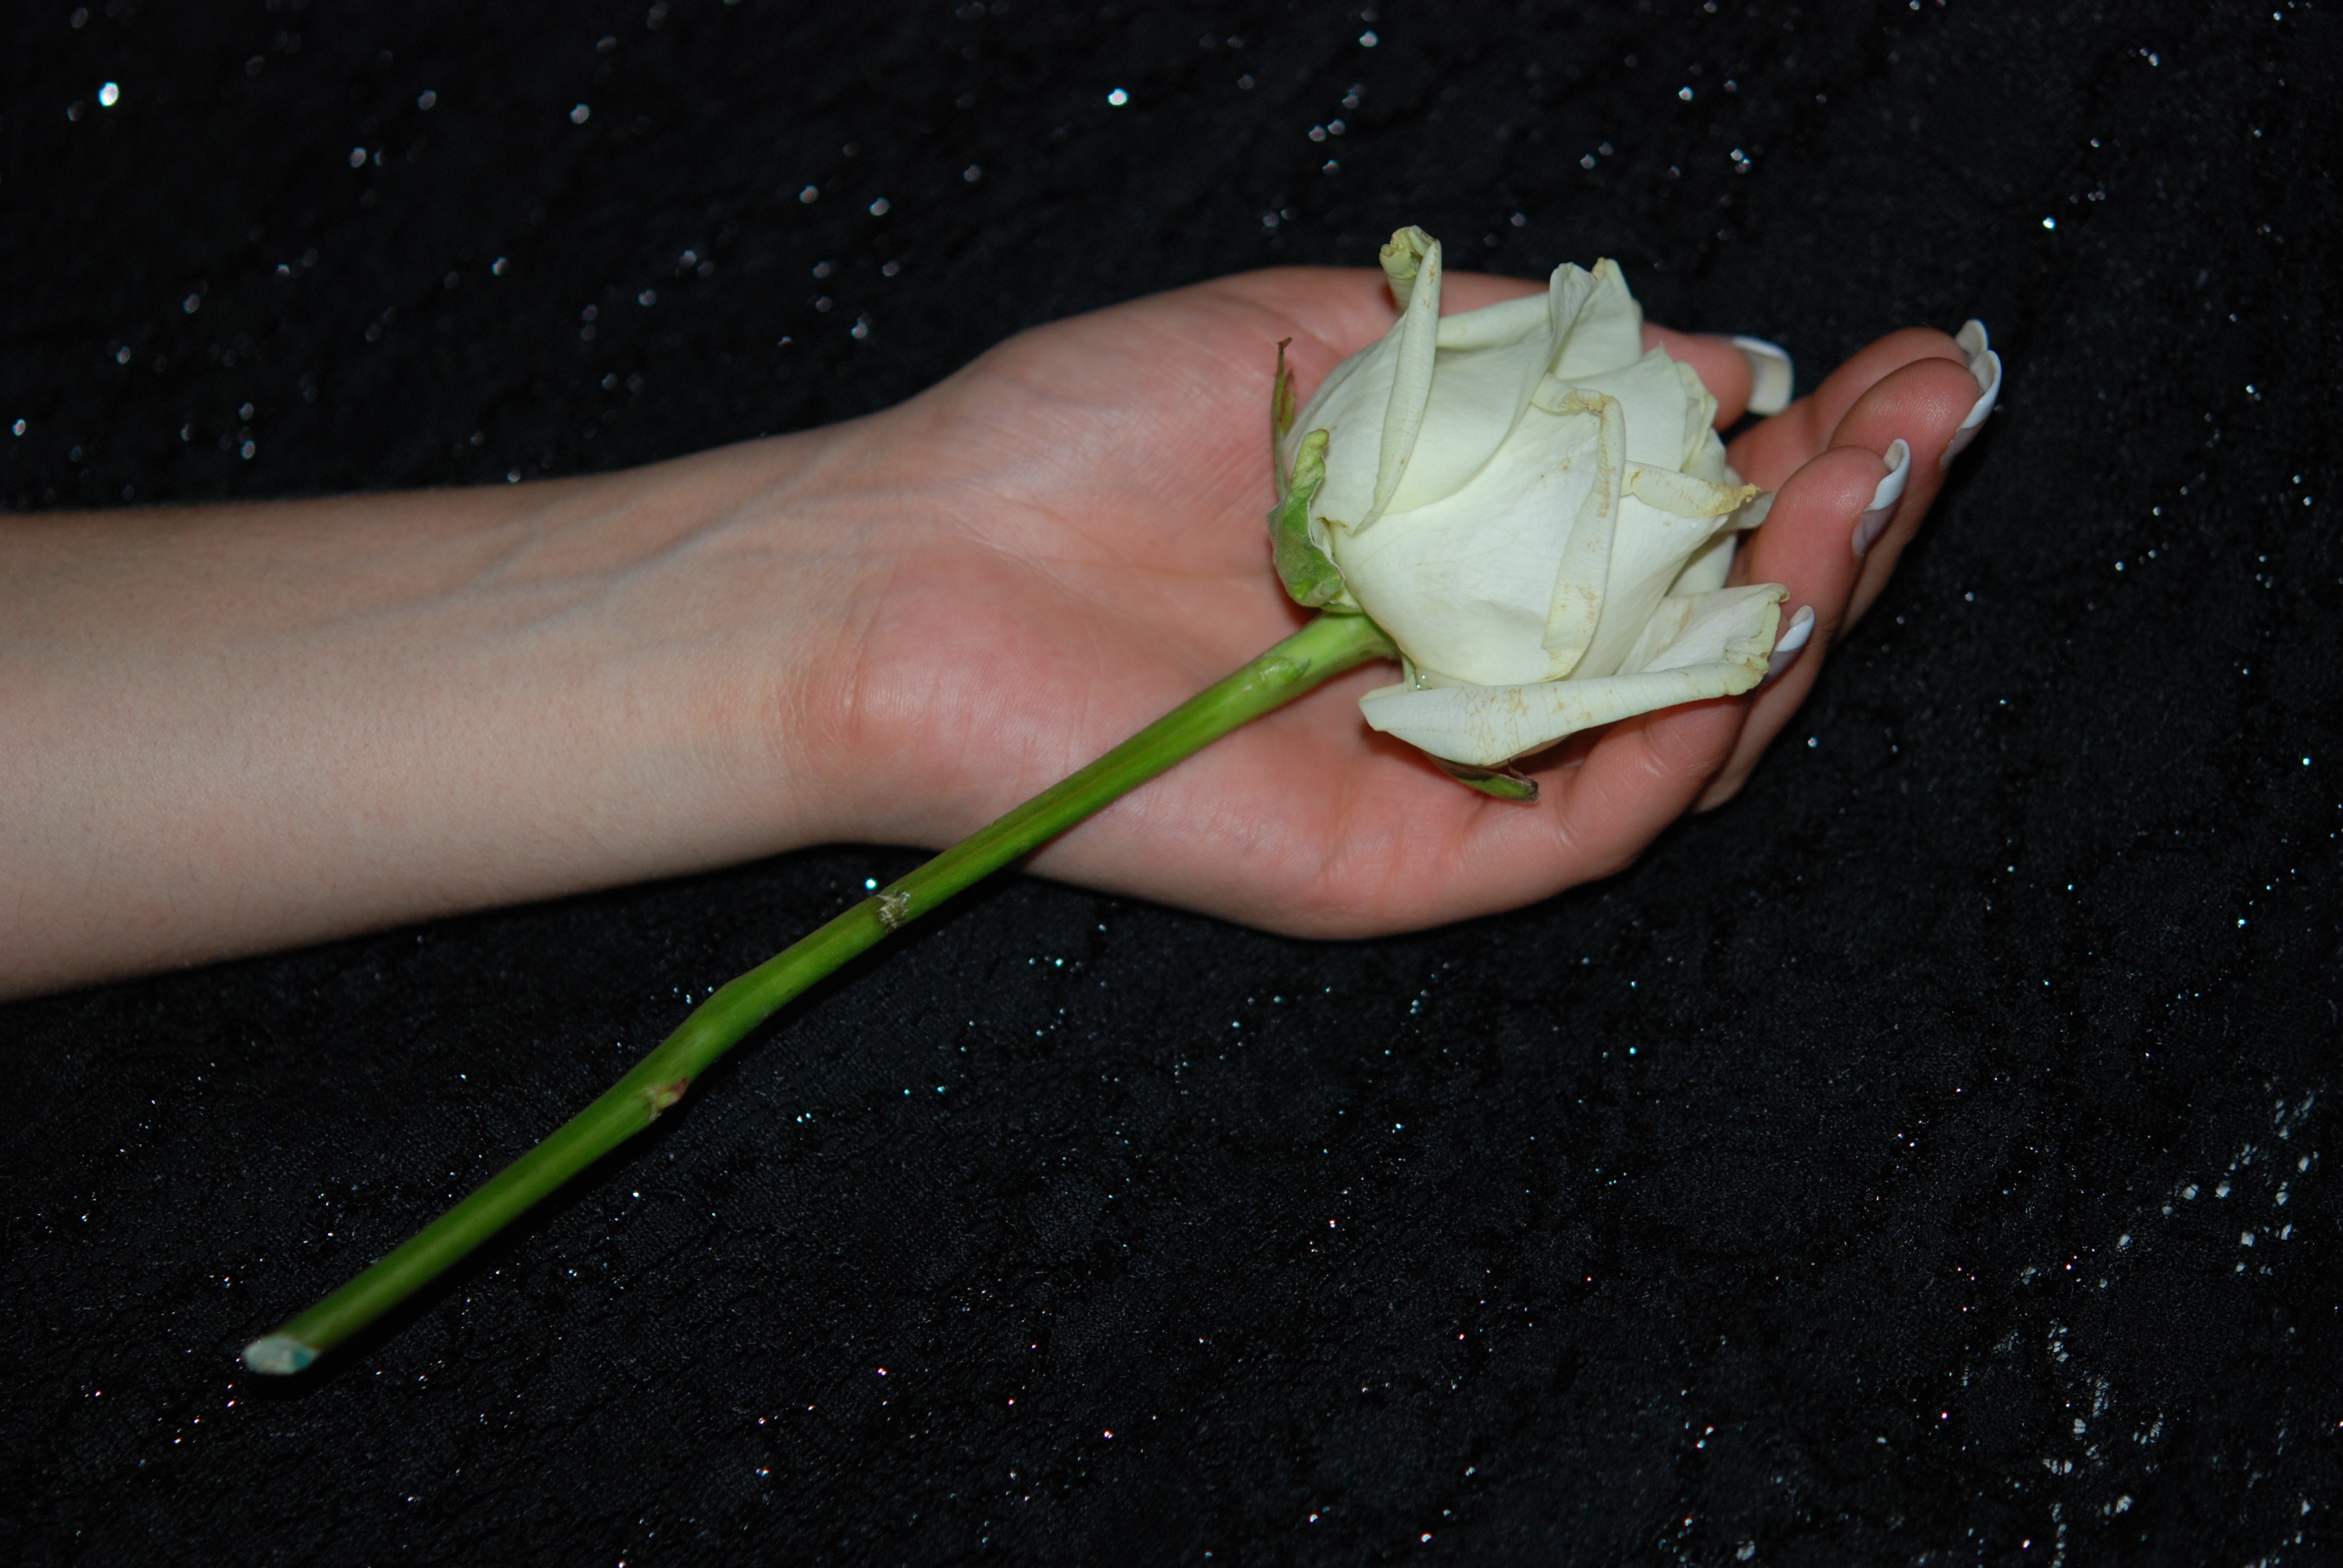
hand, plant, sky, leaf, flower, petal, wild, love, rose, finger, food, green, symbol, produce, blue, wedding, roses, hands, macro photography, flowering plant, plant stem, land plant